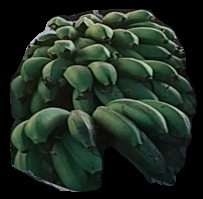
Variety: rasbale
Grade: grade2